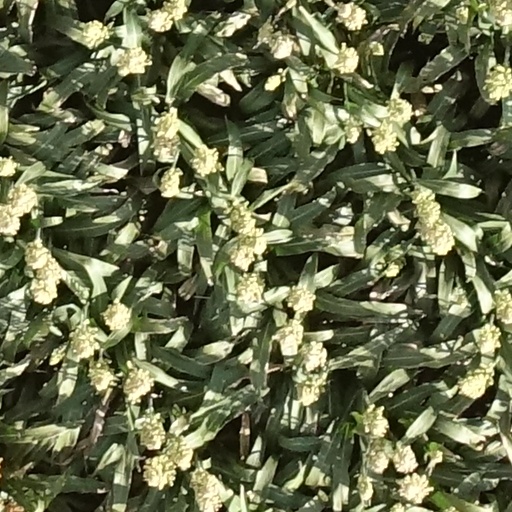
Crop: sorghum